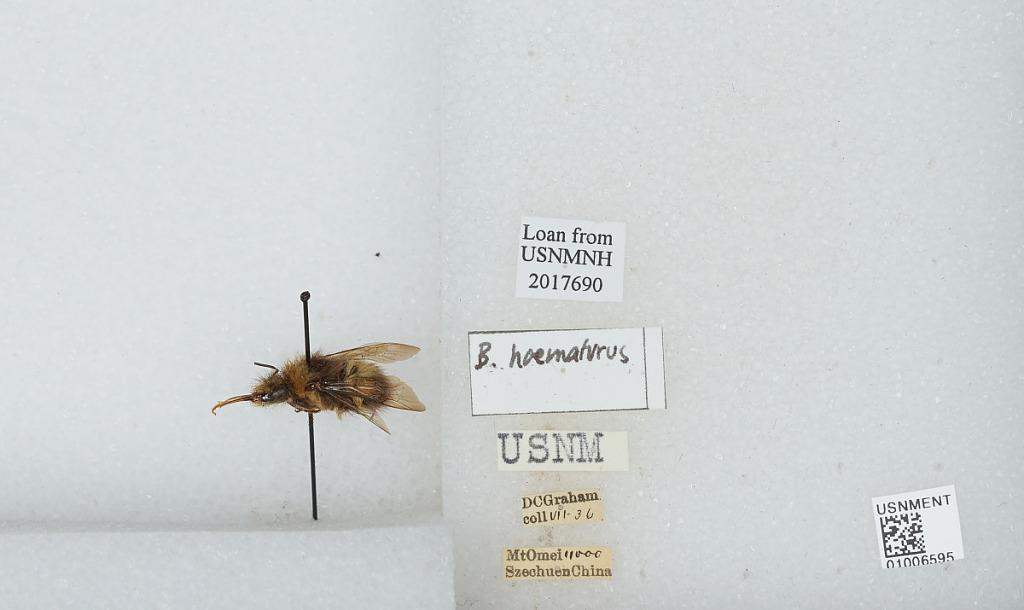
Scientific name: Bombus (Pyrobombus) haematurus Kriechbaumer
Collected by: D. Graham
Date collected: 1936-7-
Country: China
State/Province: Sichuan
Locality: Mount Emei
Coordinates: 29.5197, 103.332